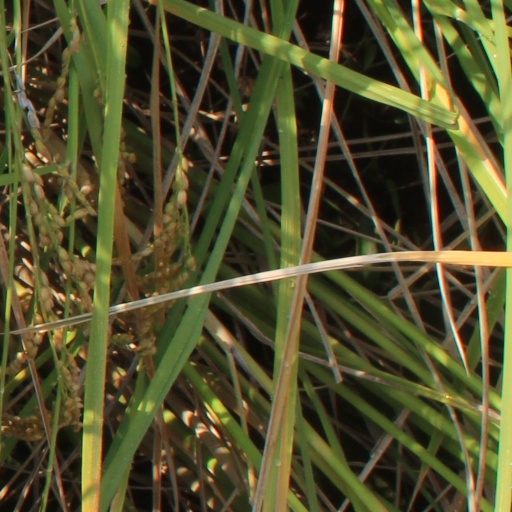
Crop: rice